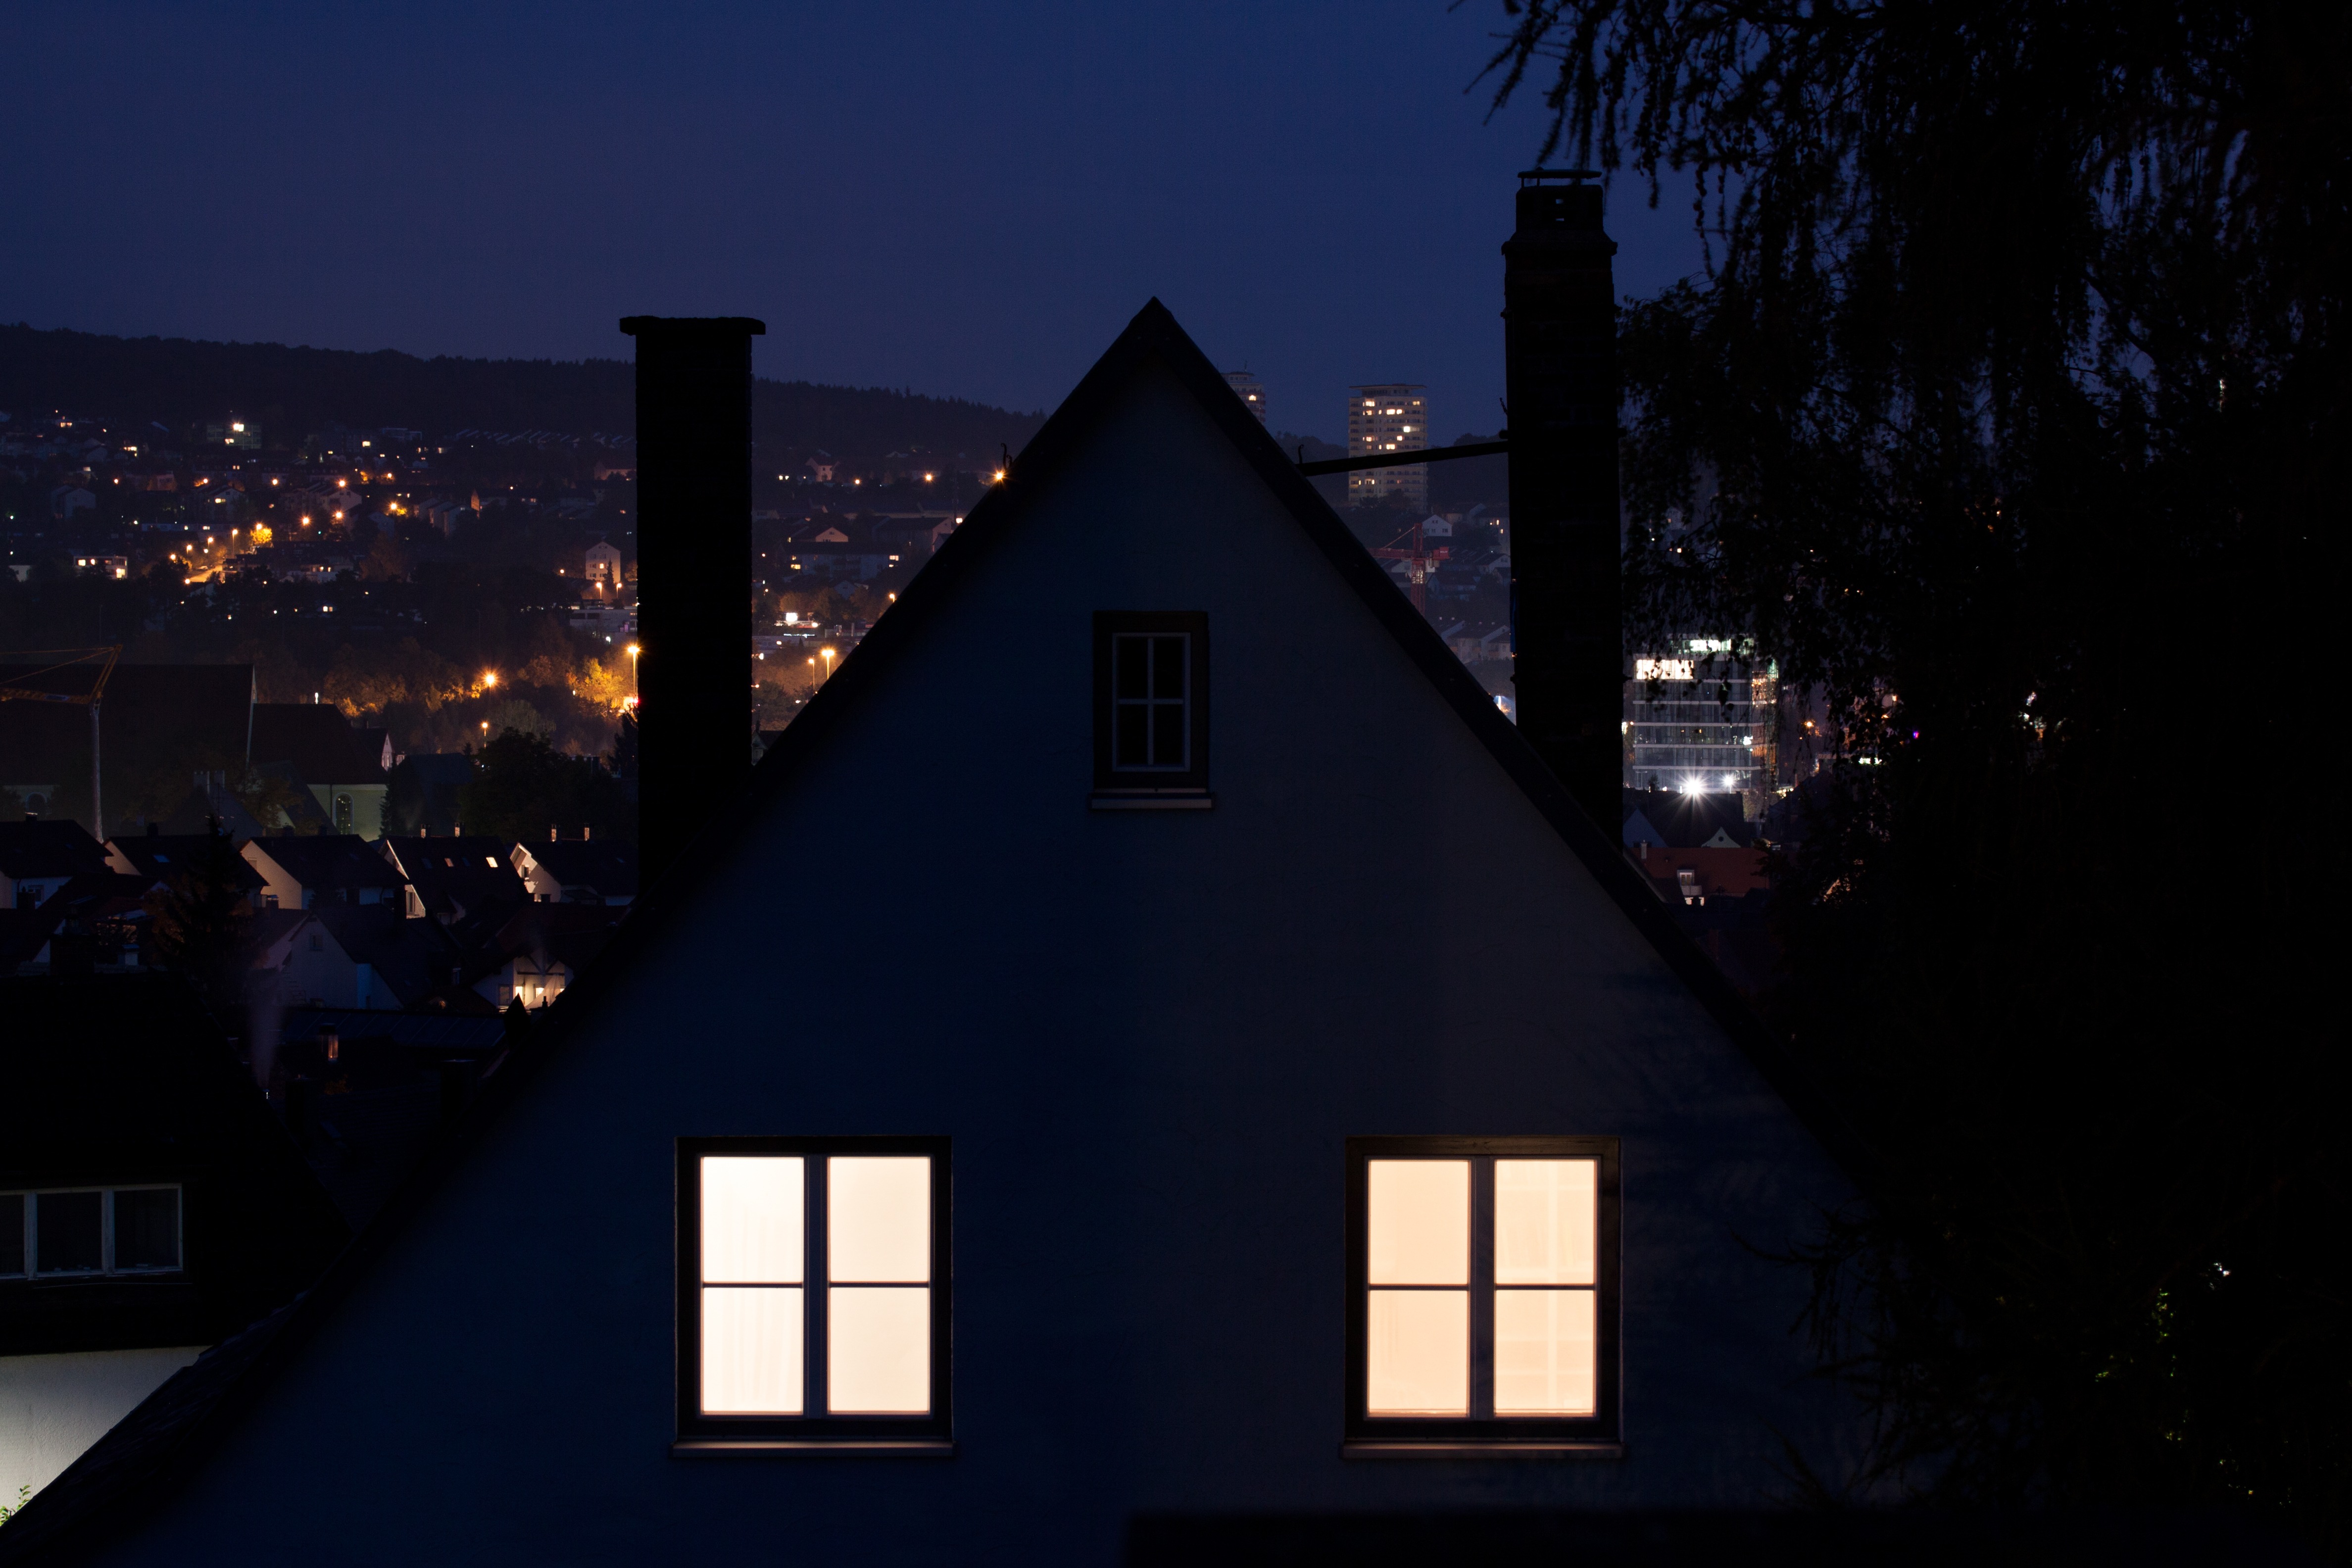
tree, light, sky, sunset, night, house, sunlight, morning, city, home, dusk, evening, reflection, fireplace, darkness, blue, lighting, apartment, settlement, lights, symmetry, series, shape, sequence, enlightened, 2 window